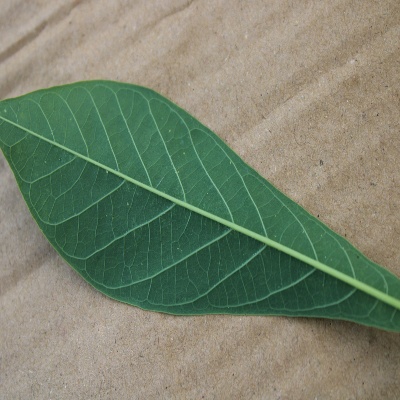
Crop: Cassava
Condition: healthy